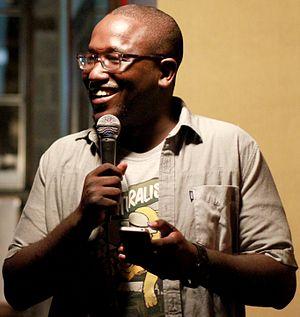
Hannibal Amir Buress est un acteur, scénariste, humoriste et producteur américain né le 4 février 1983 à Chicago en Illinois. Il commença sa carrière en 2009, puis atteint rapidement une certaine notoriété grâce à son passage dans The Awkward Comedy Show produit par Comedy Central, aux côtés de nombreux autres humoristes, comme Eric André.